James (2022 film)

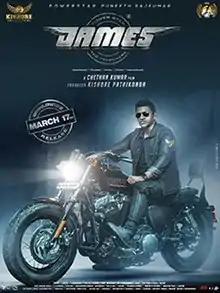
Theatrical release poster

James is a 2022 Indian Kannada-language action thriller film directed by Chethan Kumar and produced by Kishore Pathikonda under Kishore Productions. The film stars Puneeth Rajkumar in his posthumous film, alongside an ensemble cast of R. Sarathkumar, Srikanth, Priya Anand, Anu Prabhakar, Madhusudhan Rao, Mukesh Rishi, Adithya Menon, Avinash, Sadhu Kokila, Chikkanna and John Kokken. The film also marks the second collaboration between Puneeth Rajkumar, Priya Anand and Sarathkumar after "Raajakumara". The score and soundtrack were composed by V. Harikrishna and Charan Raj, while the cinematography and editing were handled by Swamy. J. Gowda and Deepu. S. Kumar.